Gertrude Oforiwa Fefoame

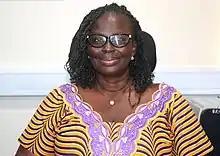
Gertrude Oforiwa Fefoame, Ghanaian gender and disability rights advocate

Gertrude Oforiwa Fefoame (born 1957) is a Ghanaian gender and disability rights advocate and the first person with a disability to have received the Excellence Grand Medal Award in 2007 from President John Kufuor.